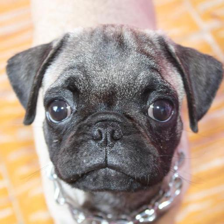
Label: animals